SK-105 Kürassier

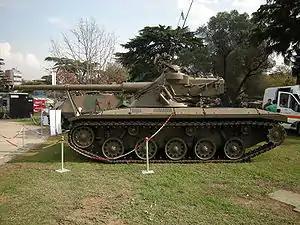
"Patagón" tank at the Argentine Army Exhibition, May 2008.

The driver sits at the front of the vehicle on the left. On the right side of the front section of the hull, there is spare ammo for the main gun. There are three periscopes forward of his hatch cover and in wet weather, a small windscreen with a wiper can be fitted. The driver's centre day driving periscope can be replaced by a passive night vision periscope if required. Ammunition and the vehicle's batteries are stowed to the right of the driver. The engine and transmission are at the rear part of the vehicle and the engine compartment is fitted with a fire extinguisher which can be operated by hand or automatically. Combustion air is drawn in via a cyclone filter system.